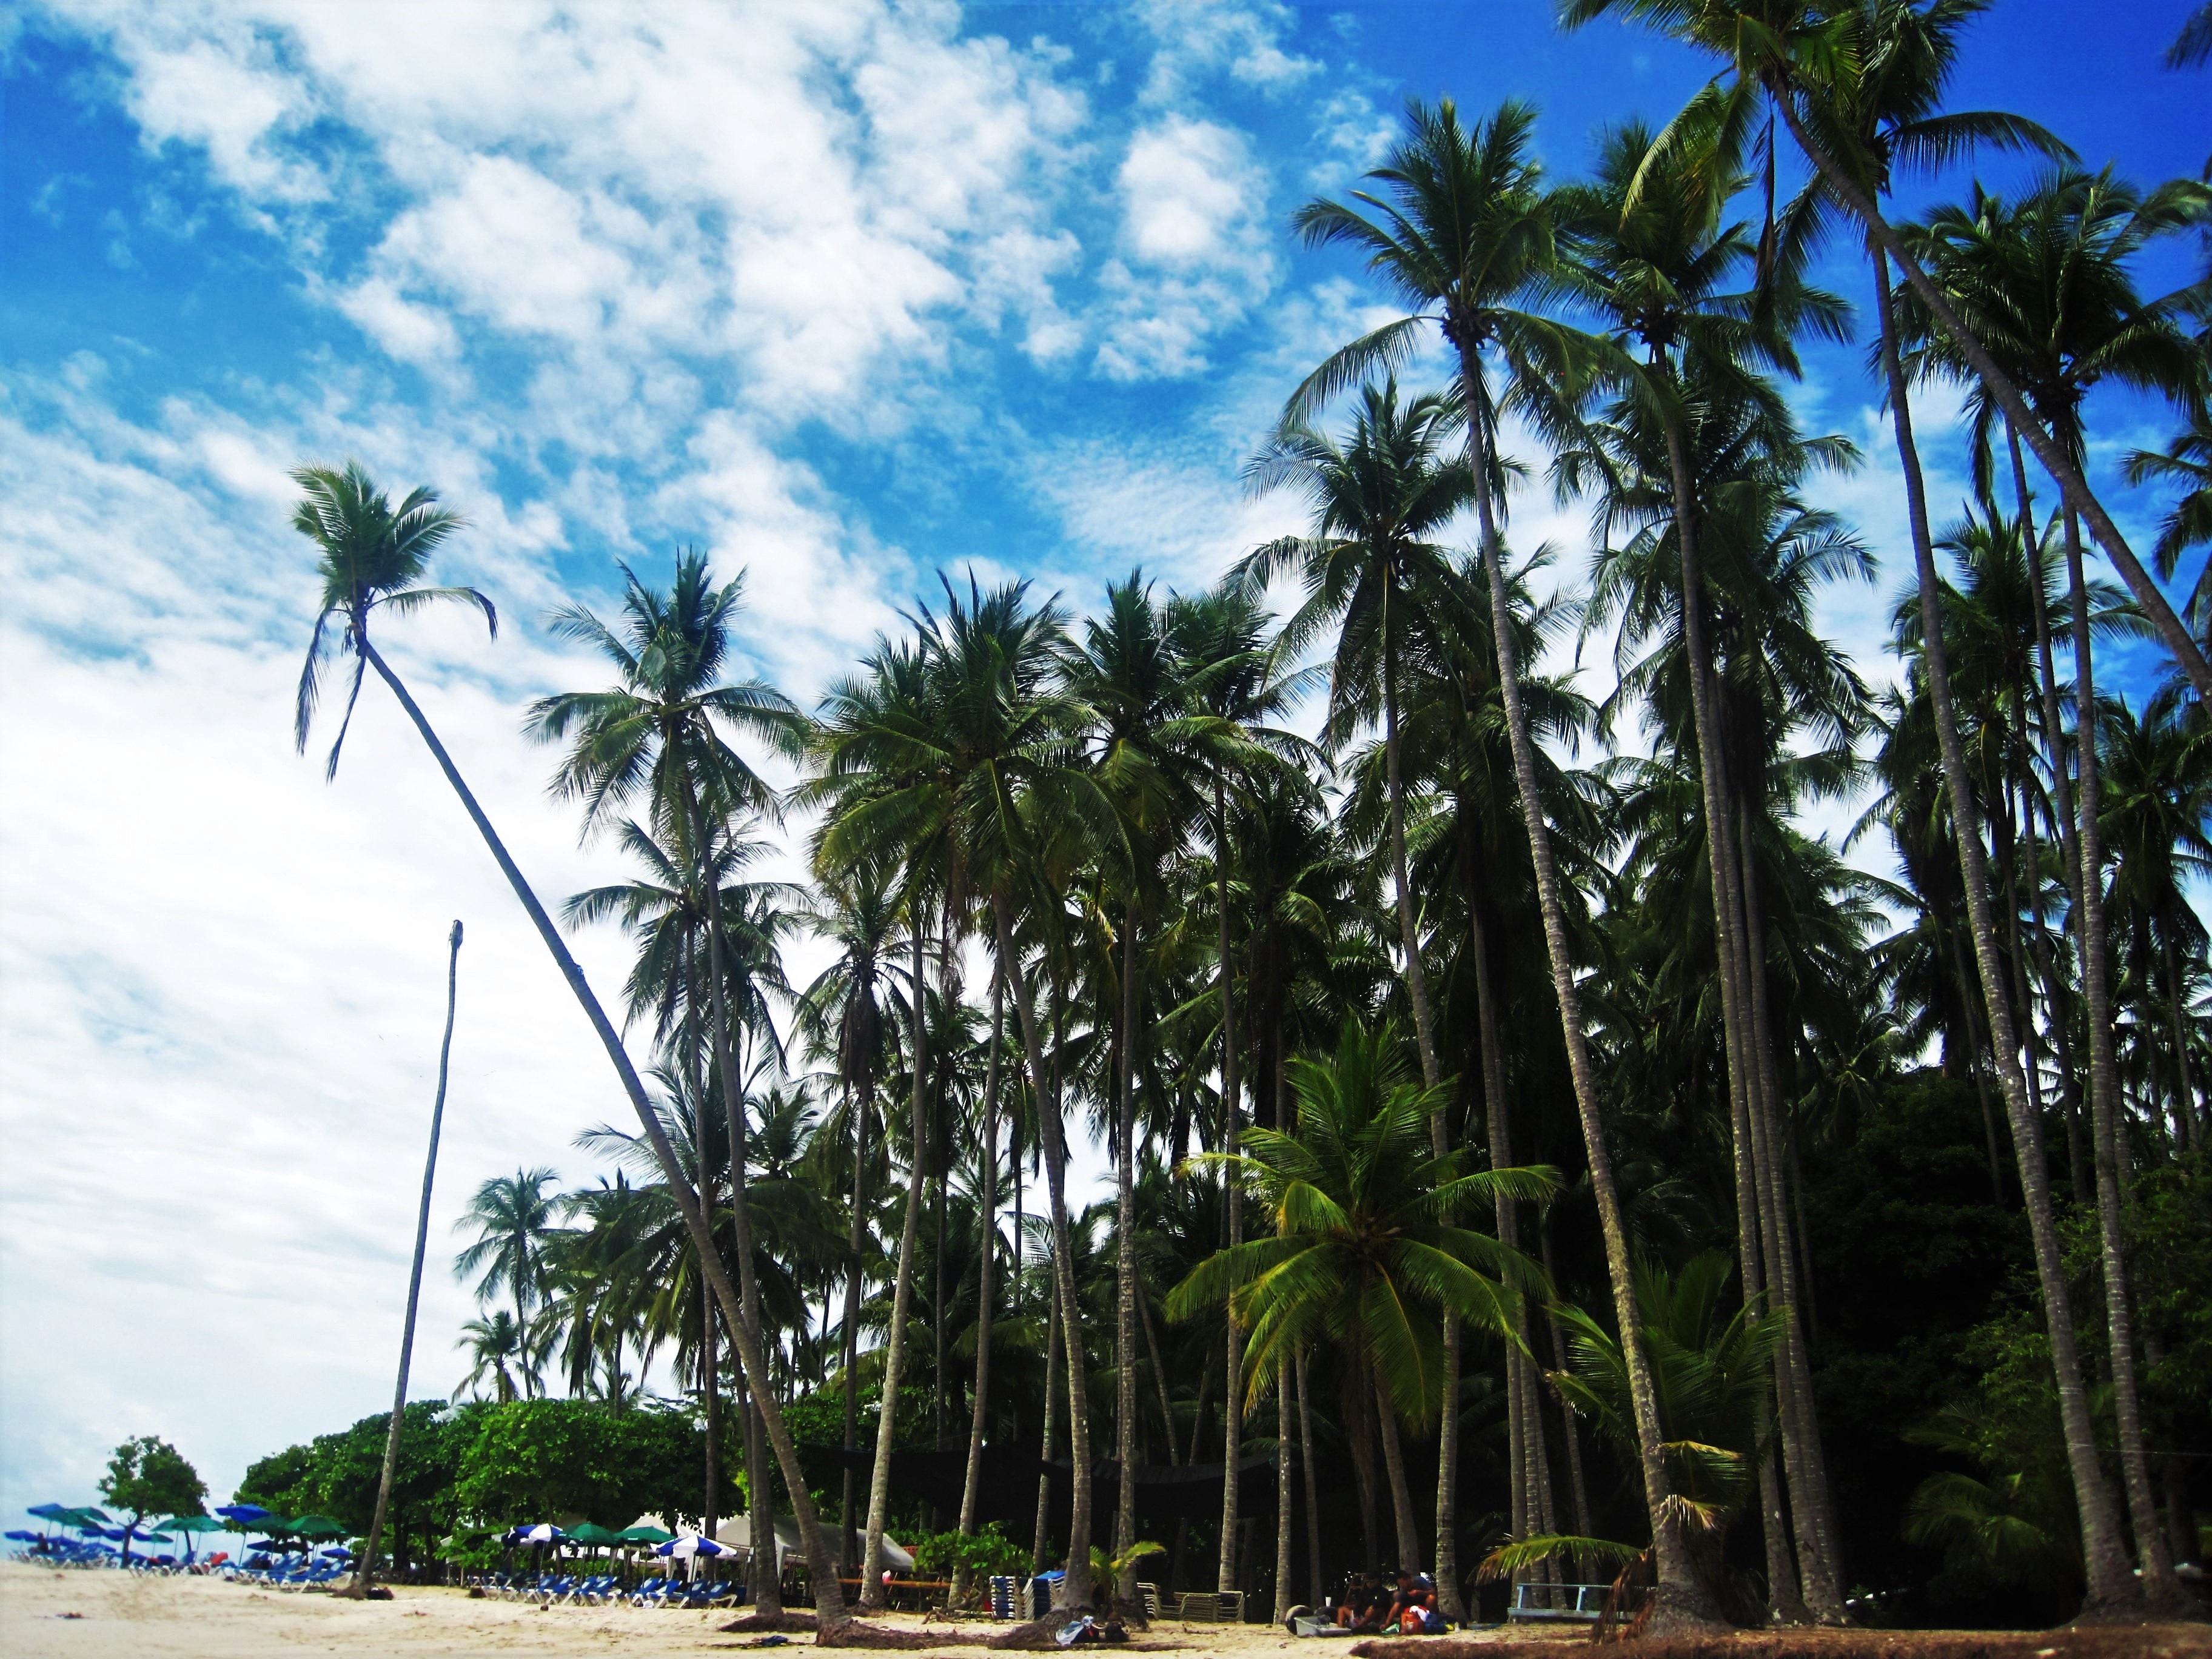
beach, sea, coast, tree, plant, sky, flower, wind, vacation, jungle, paradise, tropical, holiday, island, relaxation, resort, caribbean, exotic, palm trees, tropics, recovery, costa rica, flowering plant, sun loungers, high palm trees, pacific beach, central american land, palm trees and sky, woody plant, arecales, palm family, borassus flabellifer